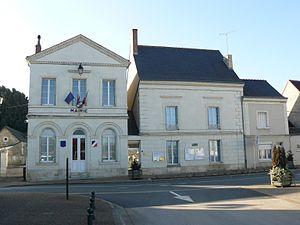
Saint-Épain est, avec ses 6 265 hectares, la plus grande commune du canton de Sainte-Maure, et, en superficie, la sixième du département d'Indre-et-Loire en région Centre-Val de Loire.